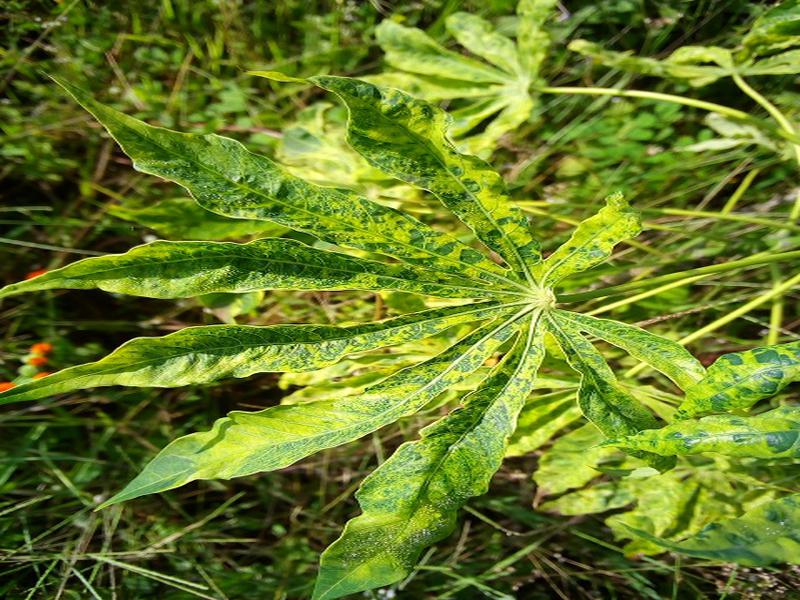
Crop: cassava
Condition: mosaic_disease